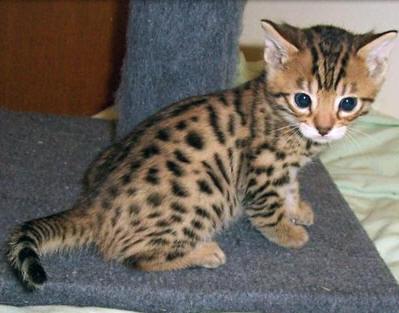
Breed: Bengal